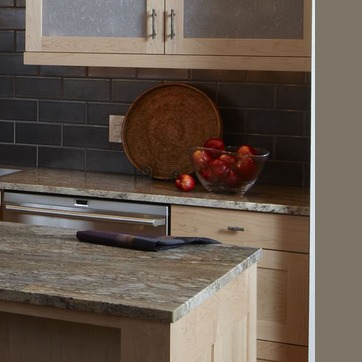
Material: food